Catasauqua station

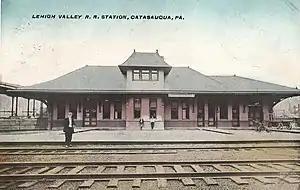
Postcard of Catasauqua station, 1910

Catasauqua station was a Lehigh Valley Railroad station in Catasauqua, Pennsylvania. It was located on the Lehigh Valley main line.